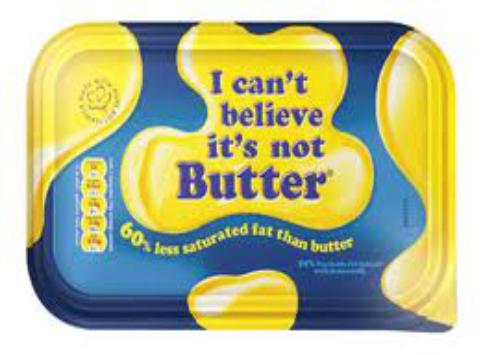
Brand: I Can't Believe It's Not Butter
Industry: Food